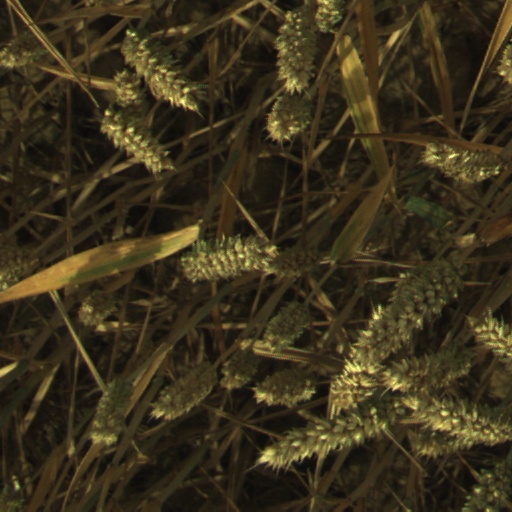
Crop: wheat